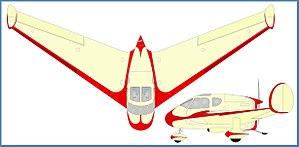
Le SNCASE SE.2100 est un avion de tourisme biplace, monoplan à aile basse en forme d’aile volante, conçu par l’ingénieur Pierre Satre. Il effectua son premier vol le 4 octobre 1945. Un seul exemplaire fut construit.